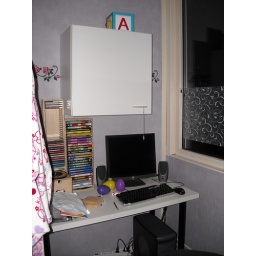
The girls' computer desk and cupboard above. All in working order